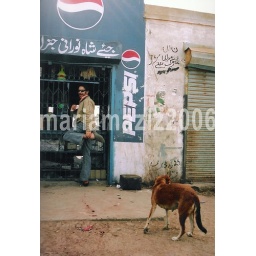
A small utility store on the way to the beach in Karachi. Stray dog in the foreground